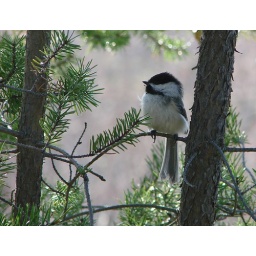
chickadee in tree "Sudbury" "Ontario" Canada birds nature